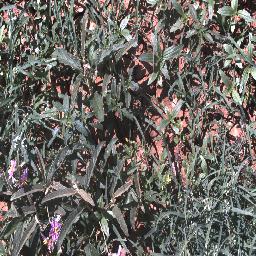
Label: negative